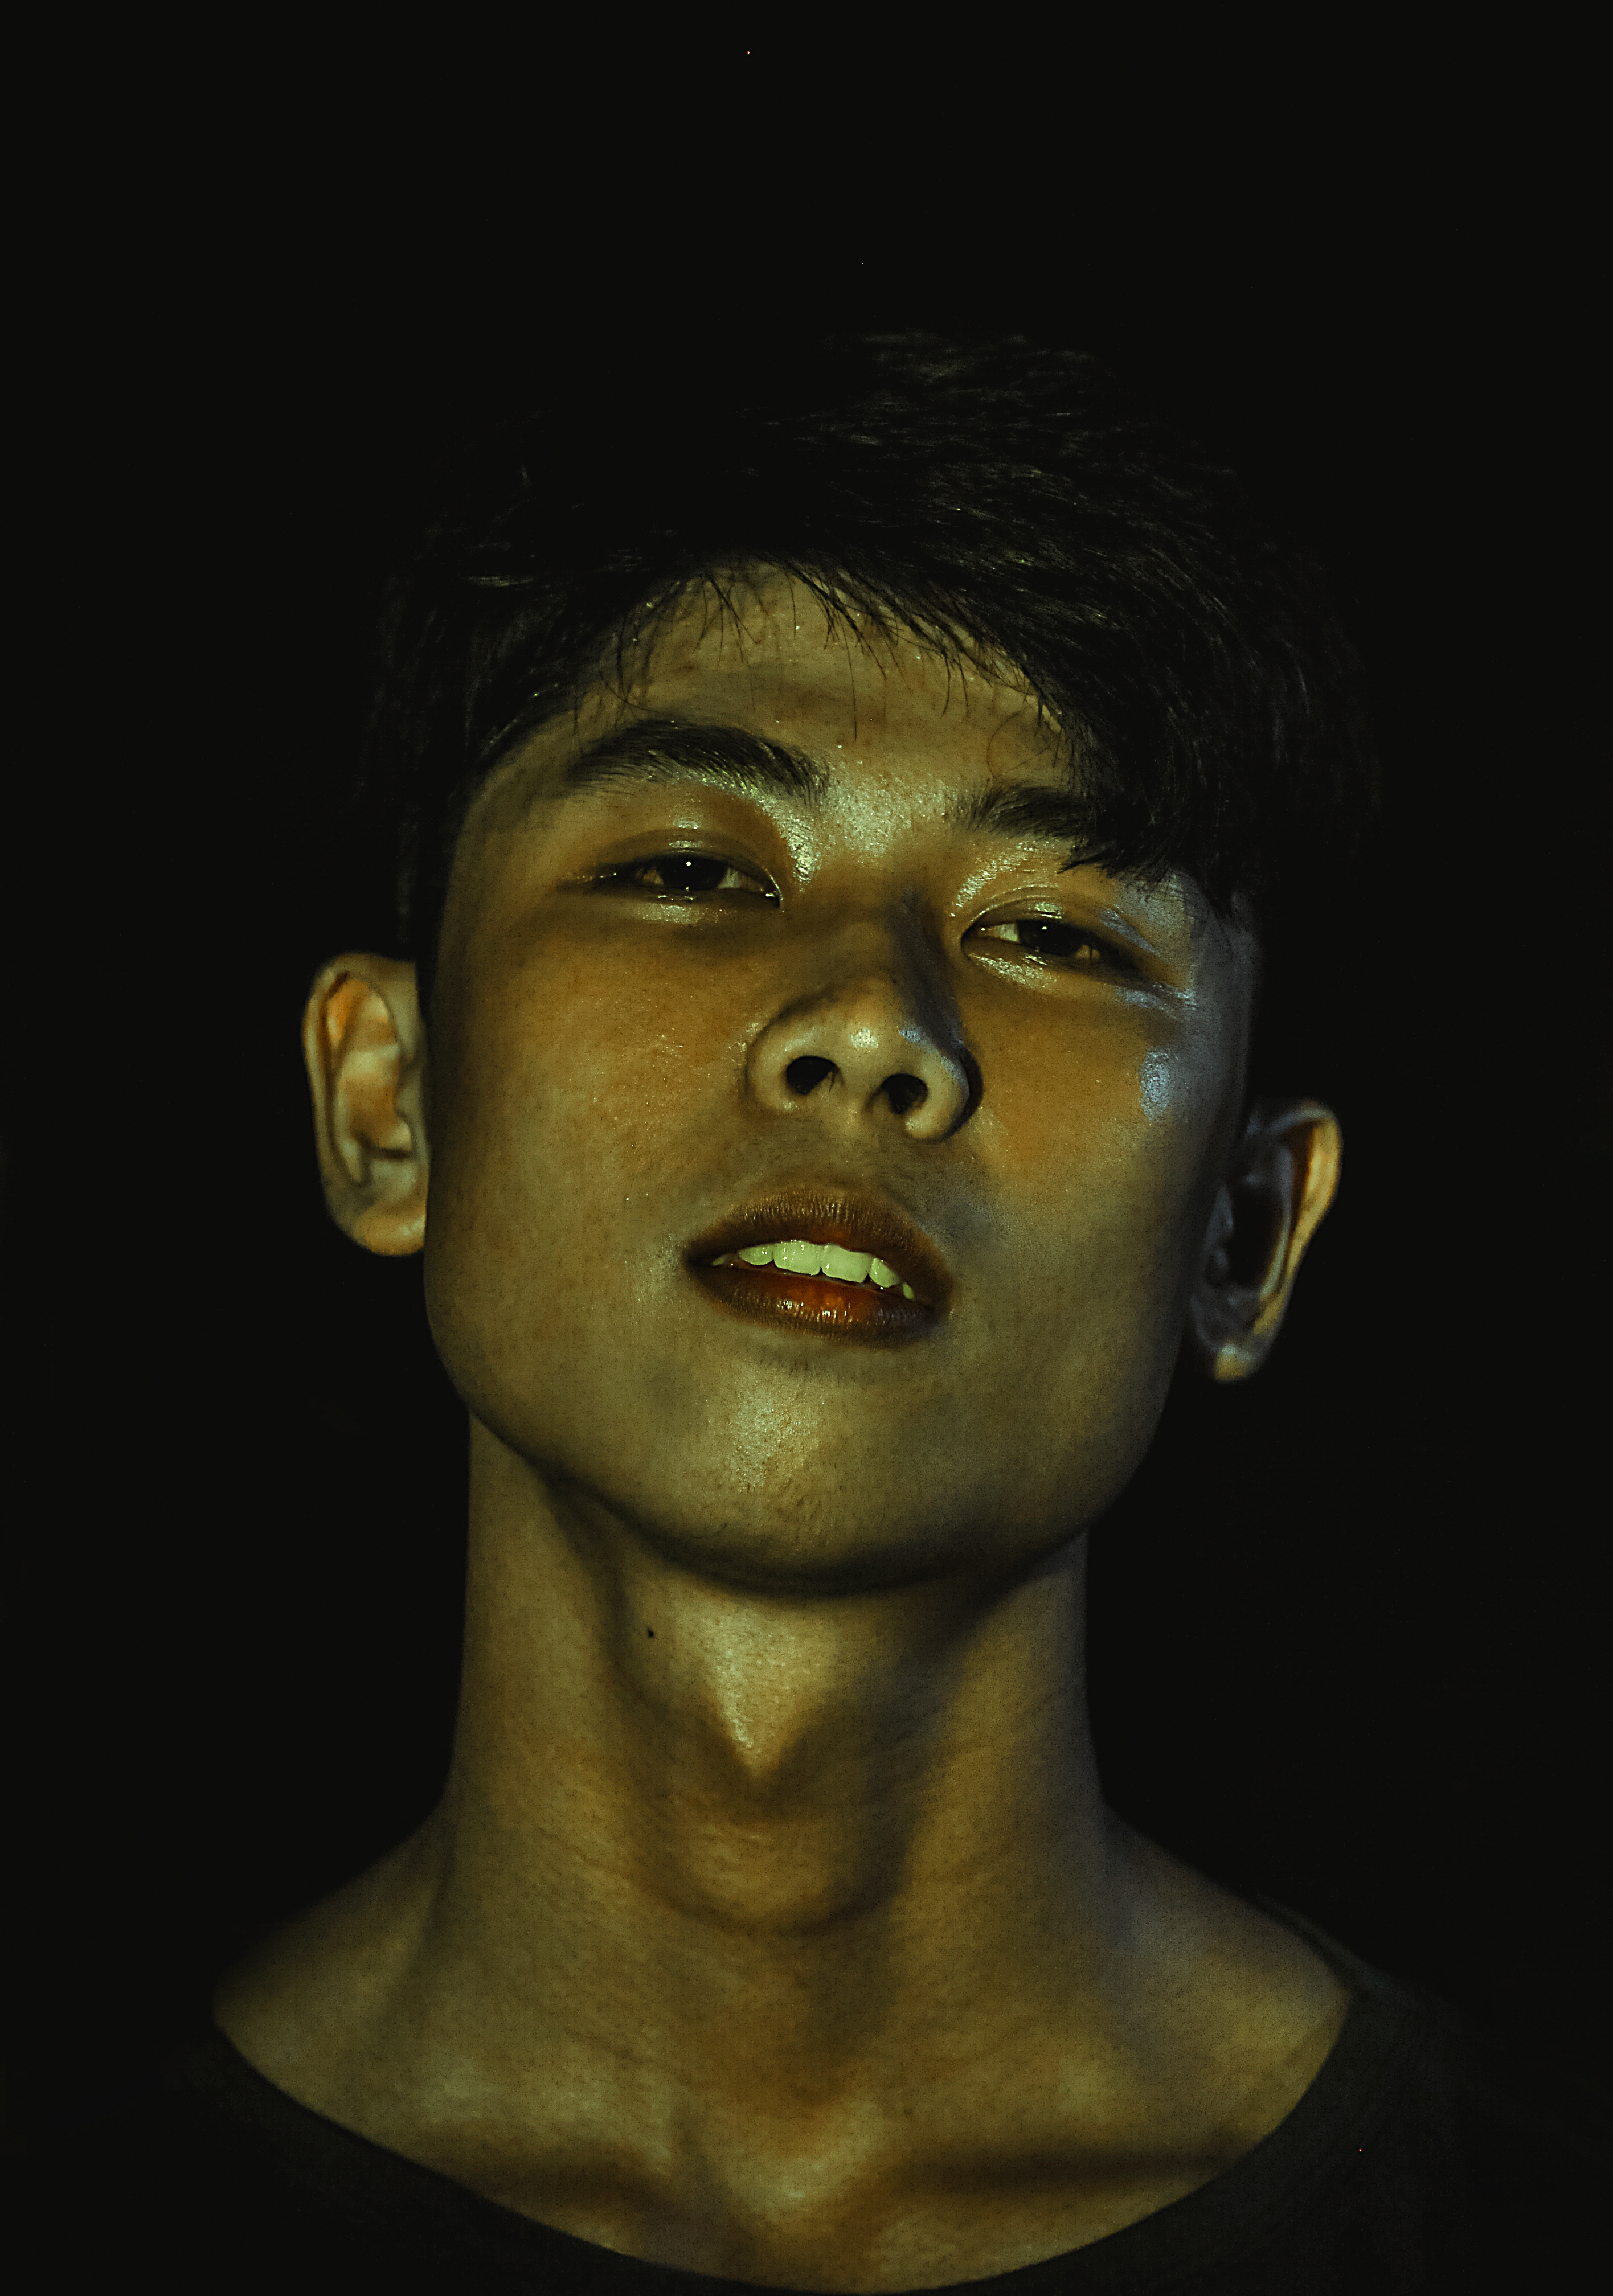
beautiful, boy, face, nose, head, chin, forehead, human, cheek, darkness, portrait, jaw